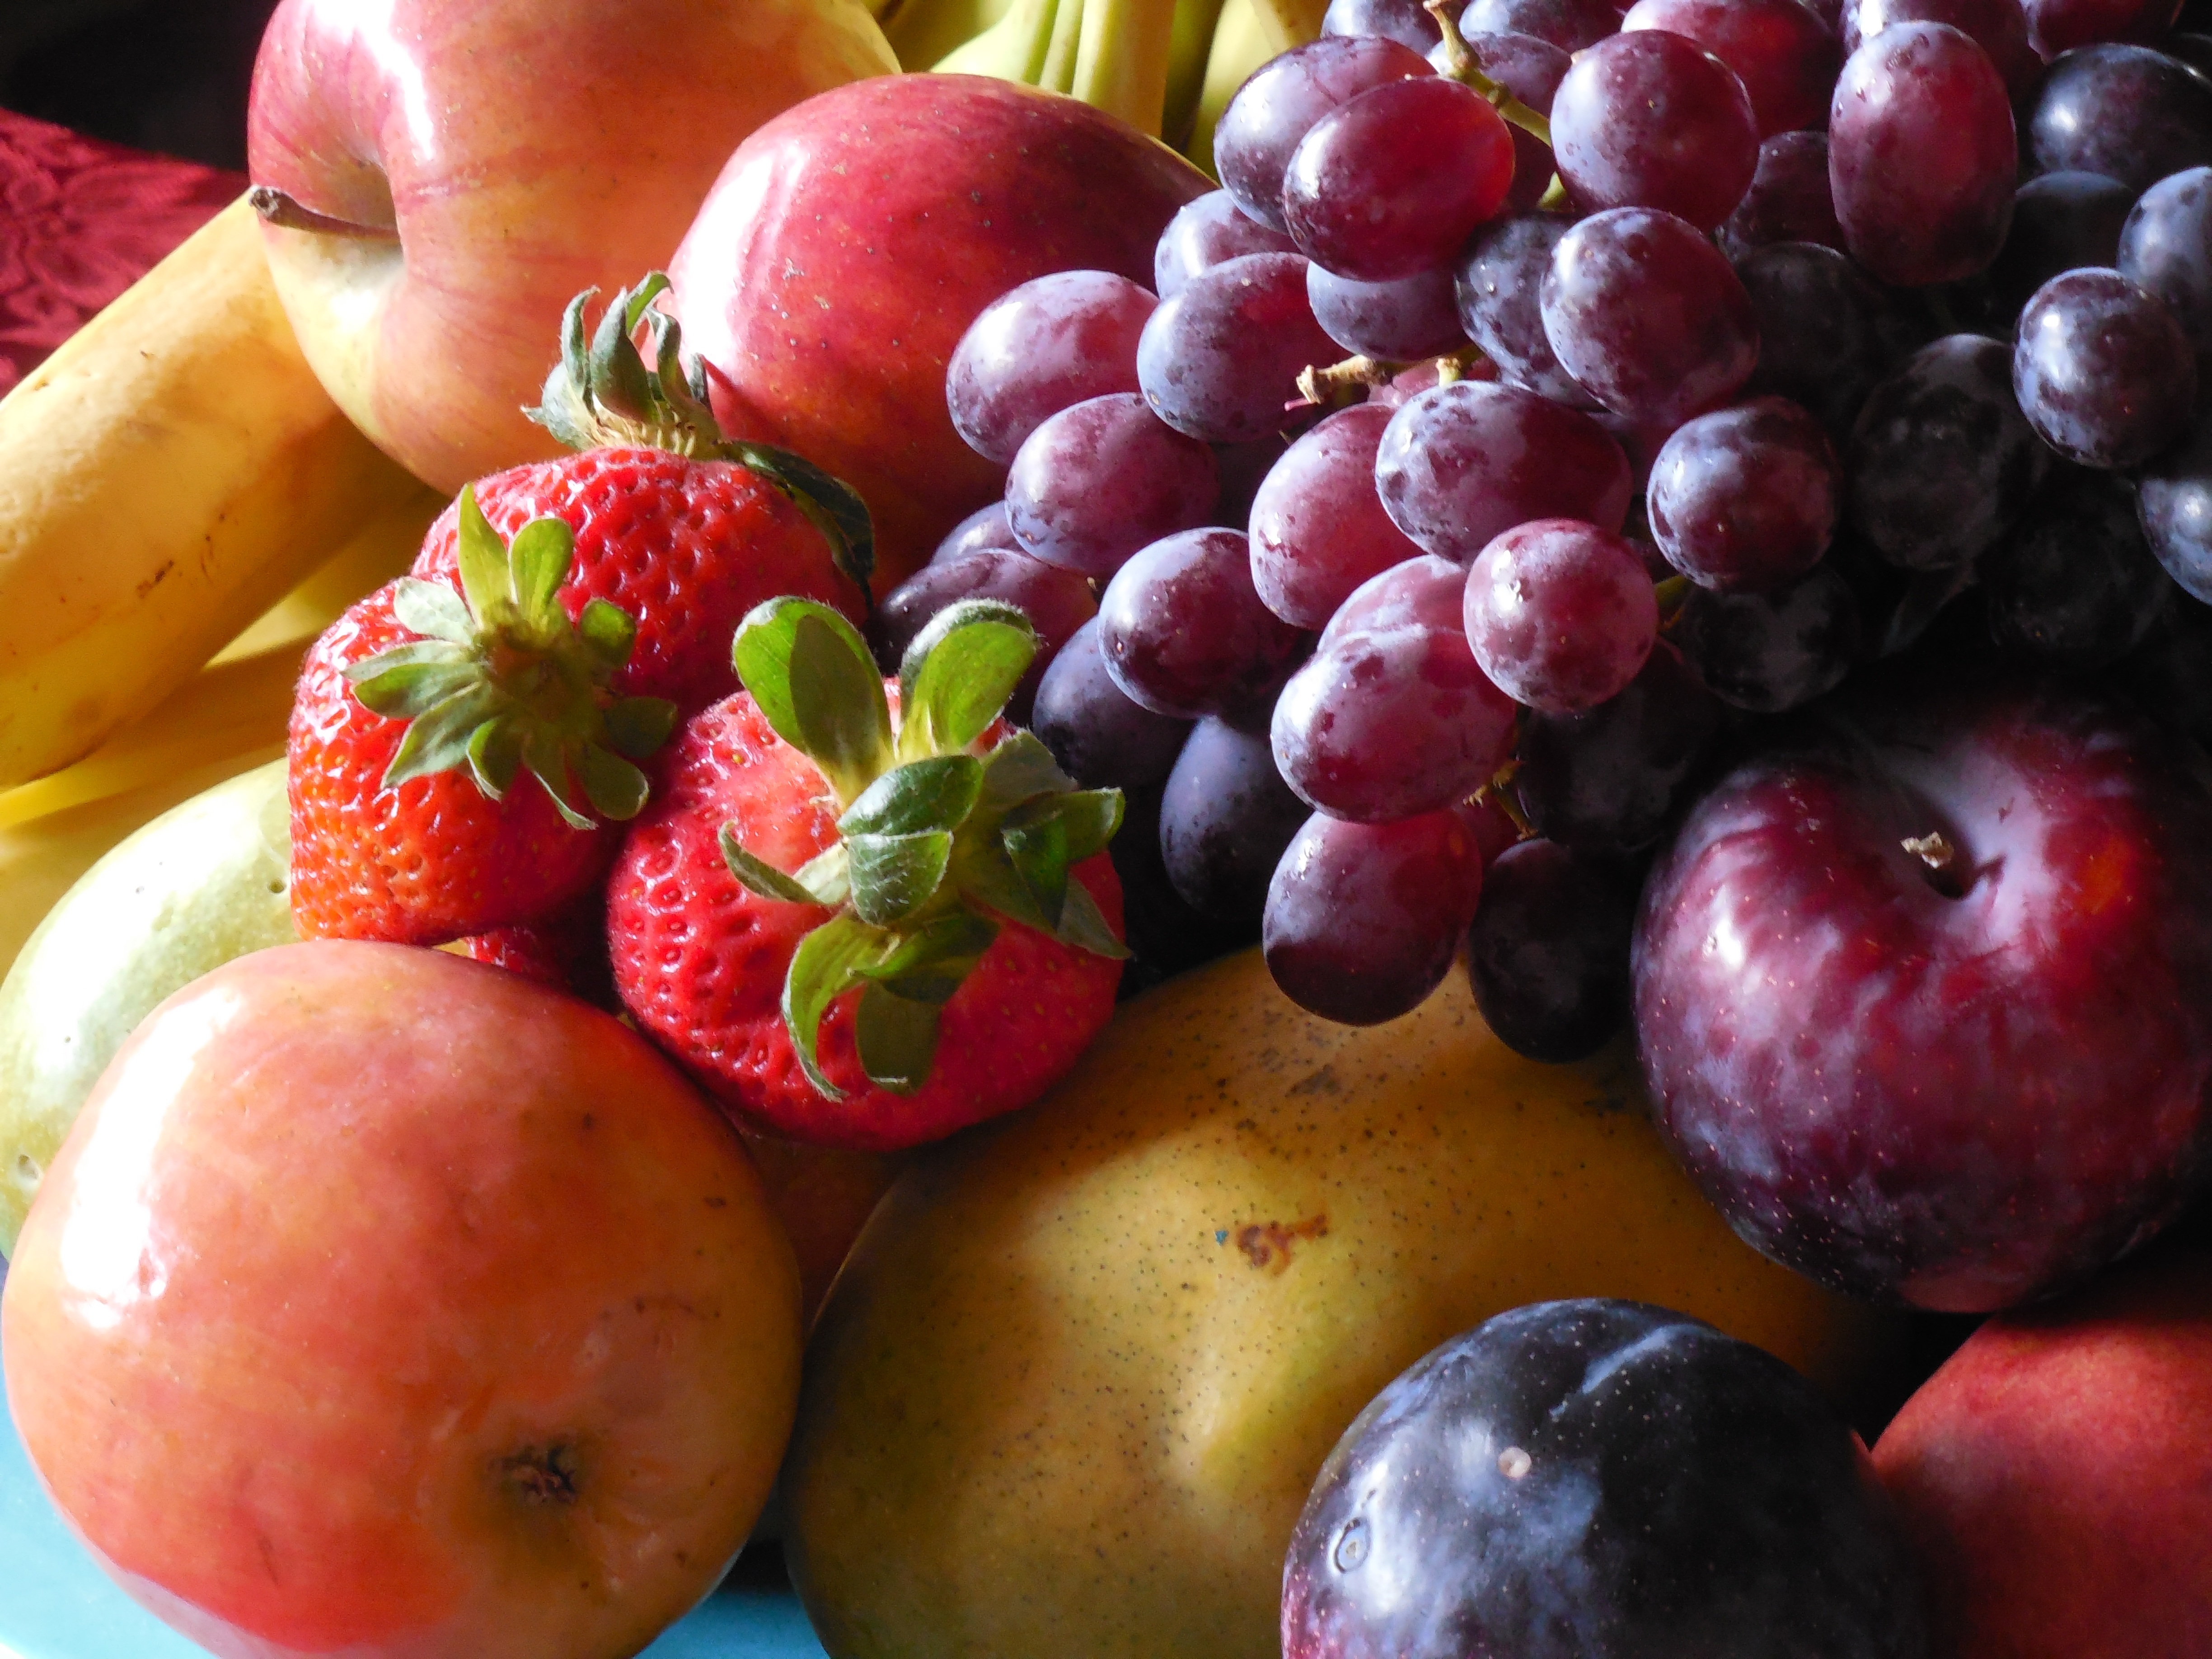
apple, table, plant, grape, fruit, berry, sweet, glass, ripe, bowl, meal, food, red, produce, natural, fresh, avocado, banana, lifestyle, breakfast, juicy, healthy, snack, dessert, delicious, strawberry, plum, vitamin, nutrition, mango, tasty, vegetarian, refreshment, raw, diet, organic, dieting, flowering plant, land plant, frutti di bosco